Linda Liukas

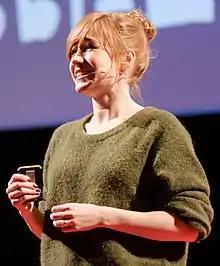
Liukas at the Data of Tomorrow Conference 2017

Linda Liukas (born 1986) is a Finnish children's book author, illustrator and an instructor for beginner programmers. In 2014, her "Hello Ruby" coding book for children raised $380,000 on Kickstarter becoming the platform's most highly funded children's book.